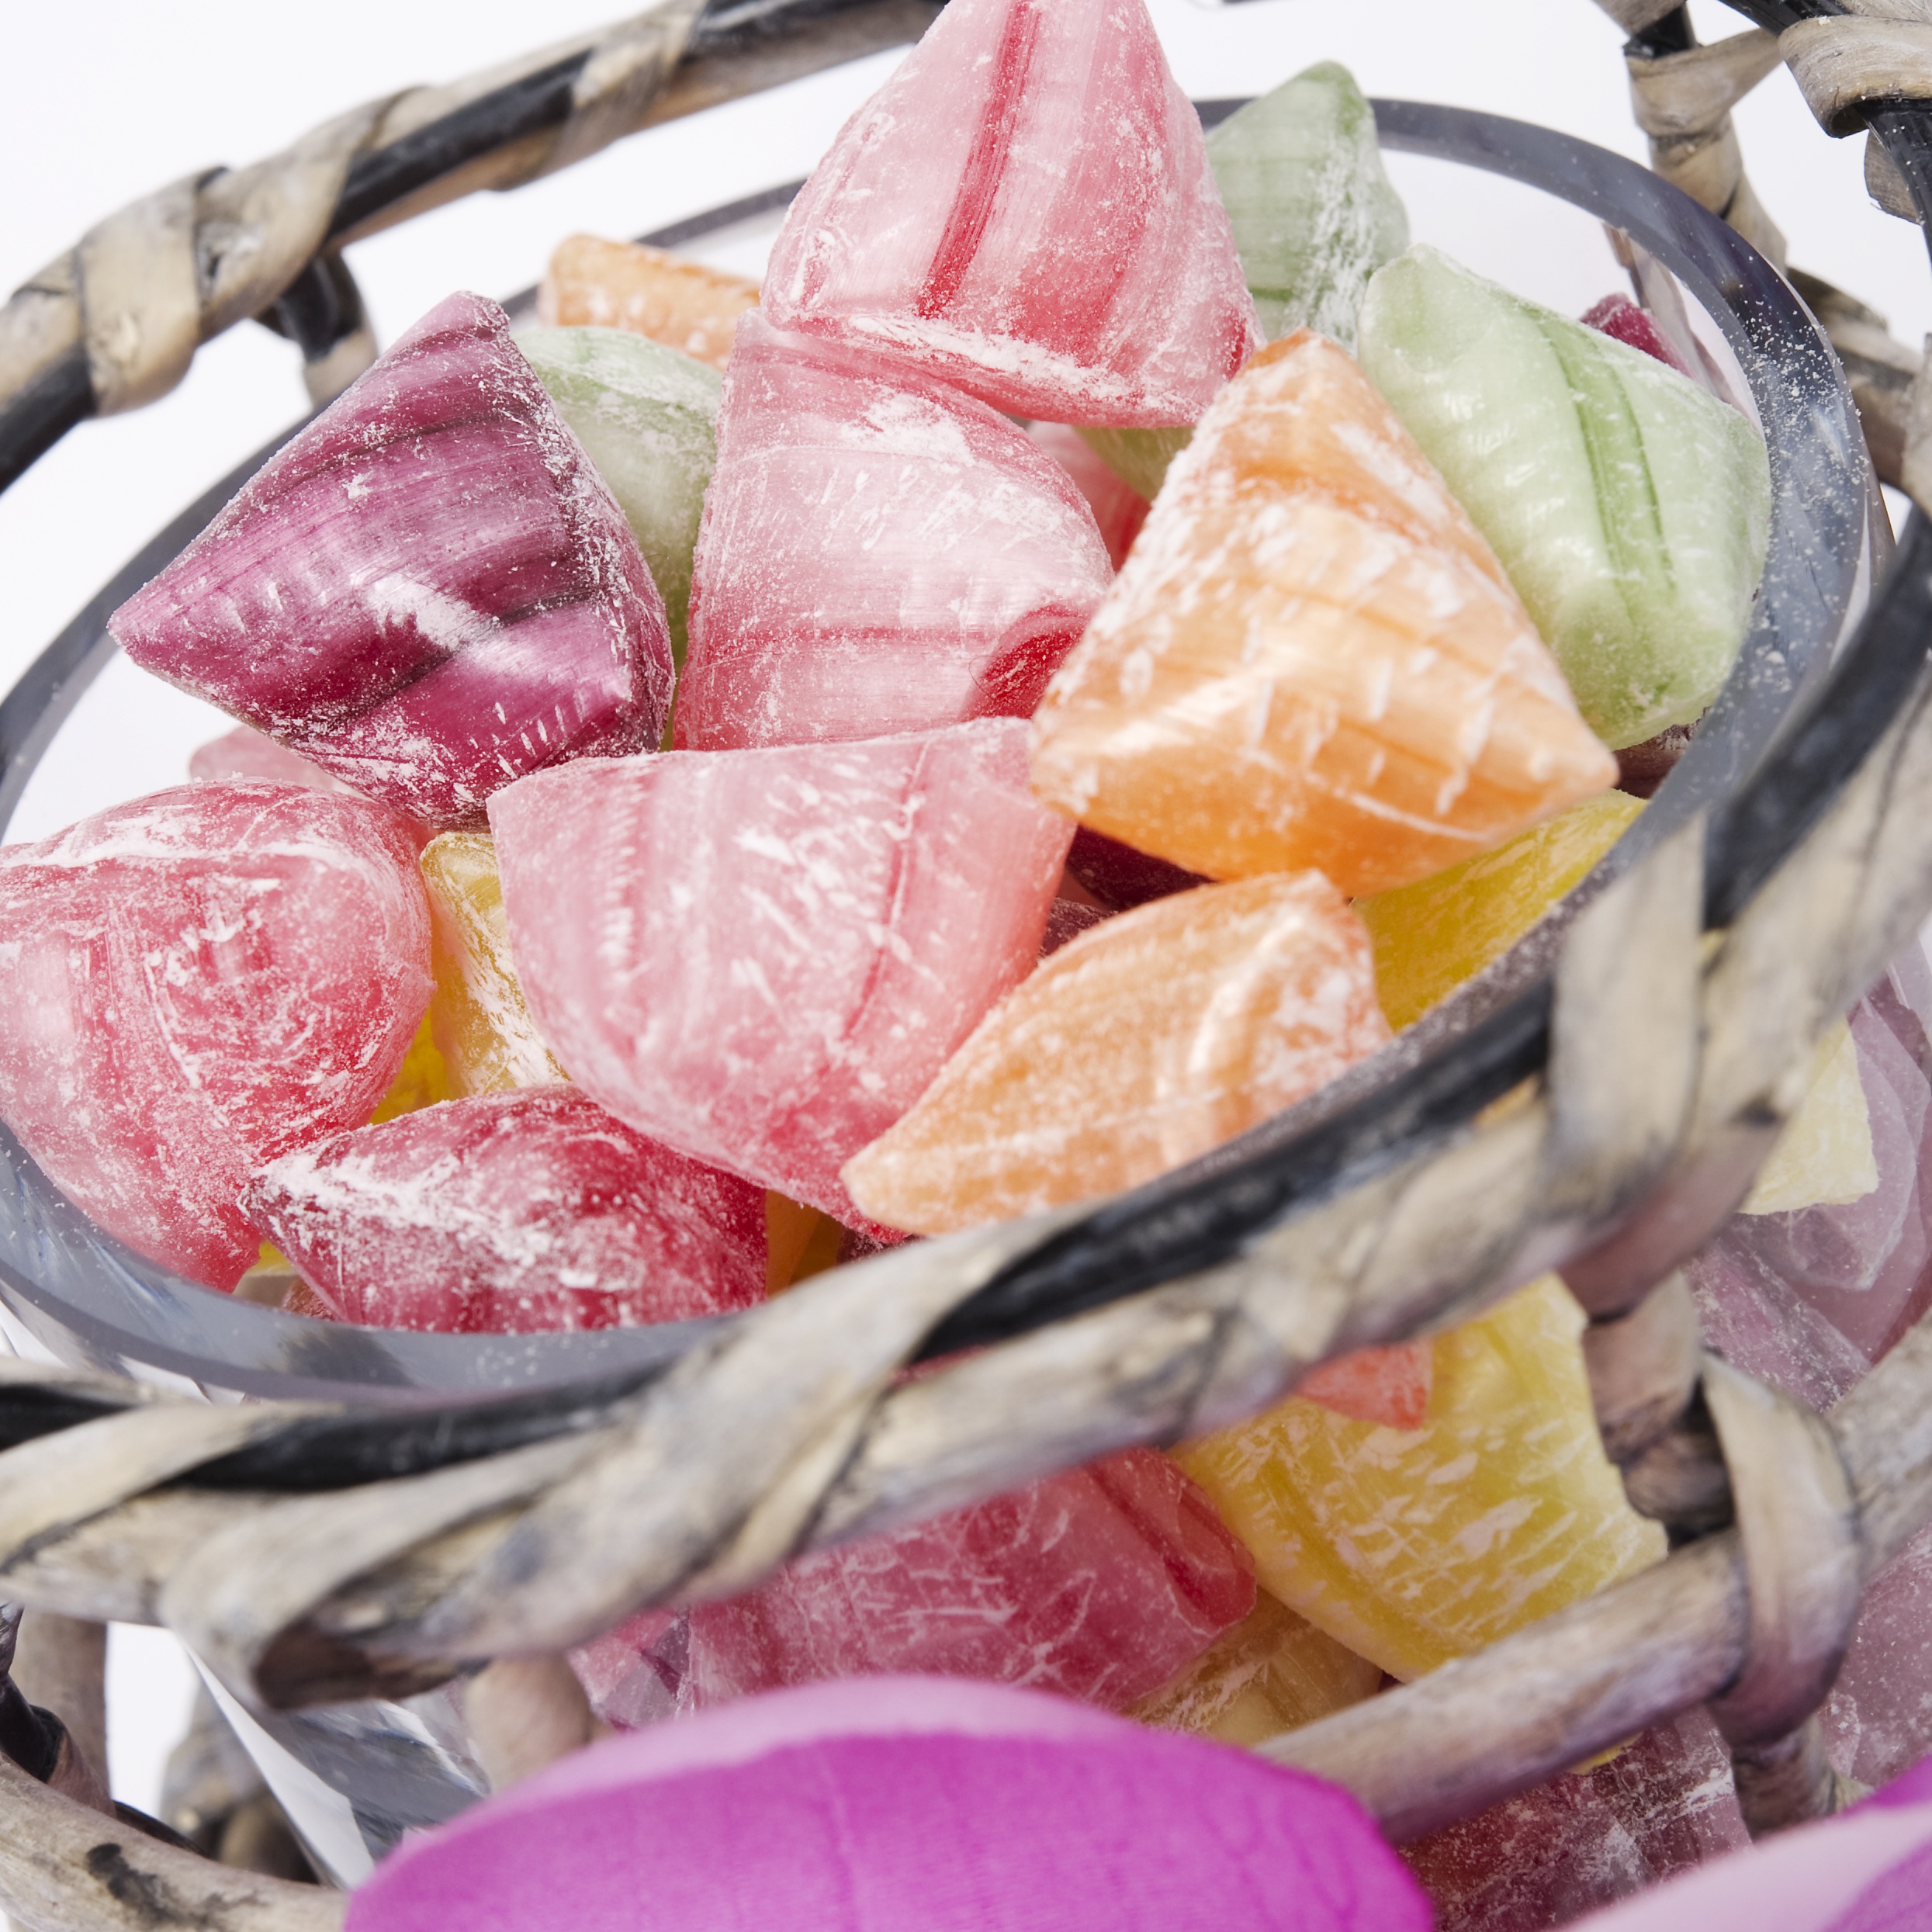
dish, food, produce, seafood, fish, dessert, cuisine, asian food, sugar, candy, confectionery, gluttony, chinese food, sachet